China–Iran relations

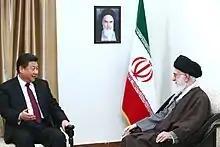
Chinese Paramount leader Xi Jinping and Iranian Supreme Leader Ali Khamenei.

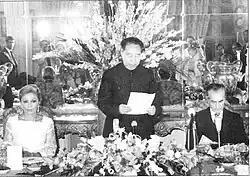
Chinese leader Hua Guofeng with Shah Mohammad Reza Pahlavi during a state visit in Iran, 1978

China is believed to have helped Iran militarily in the following areas: conducting training of high-level officials on advanced systems, providing technical support, supplying specialty steel for missile construction, providing control technology for missile development, and building a missile factory and test range. It is rumored that China is responsible for aiding in the development of advanced conventional weapons, including surface-to-air missiles, combat aircraft, radar systems, and fast-attack missile vessels.